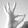
ASL letter: F